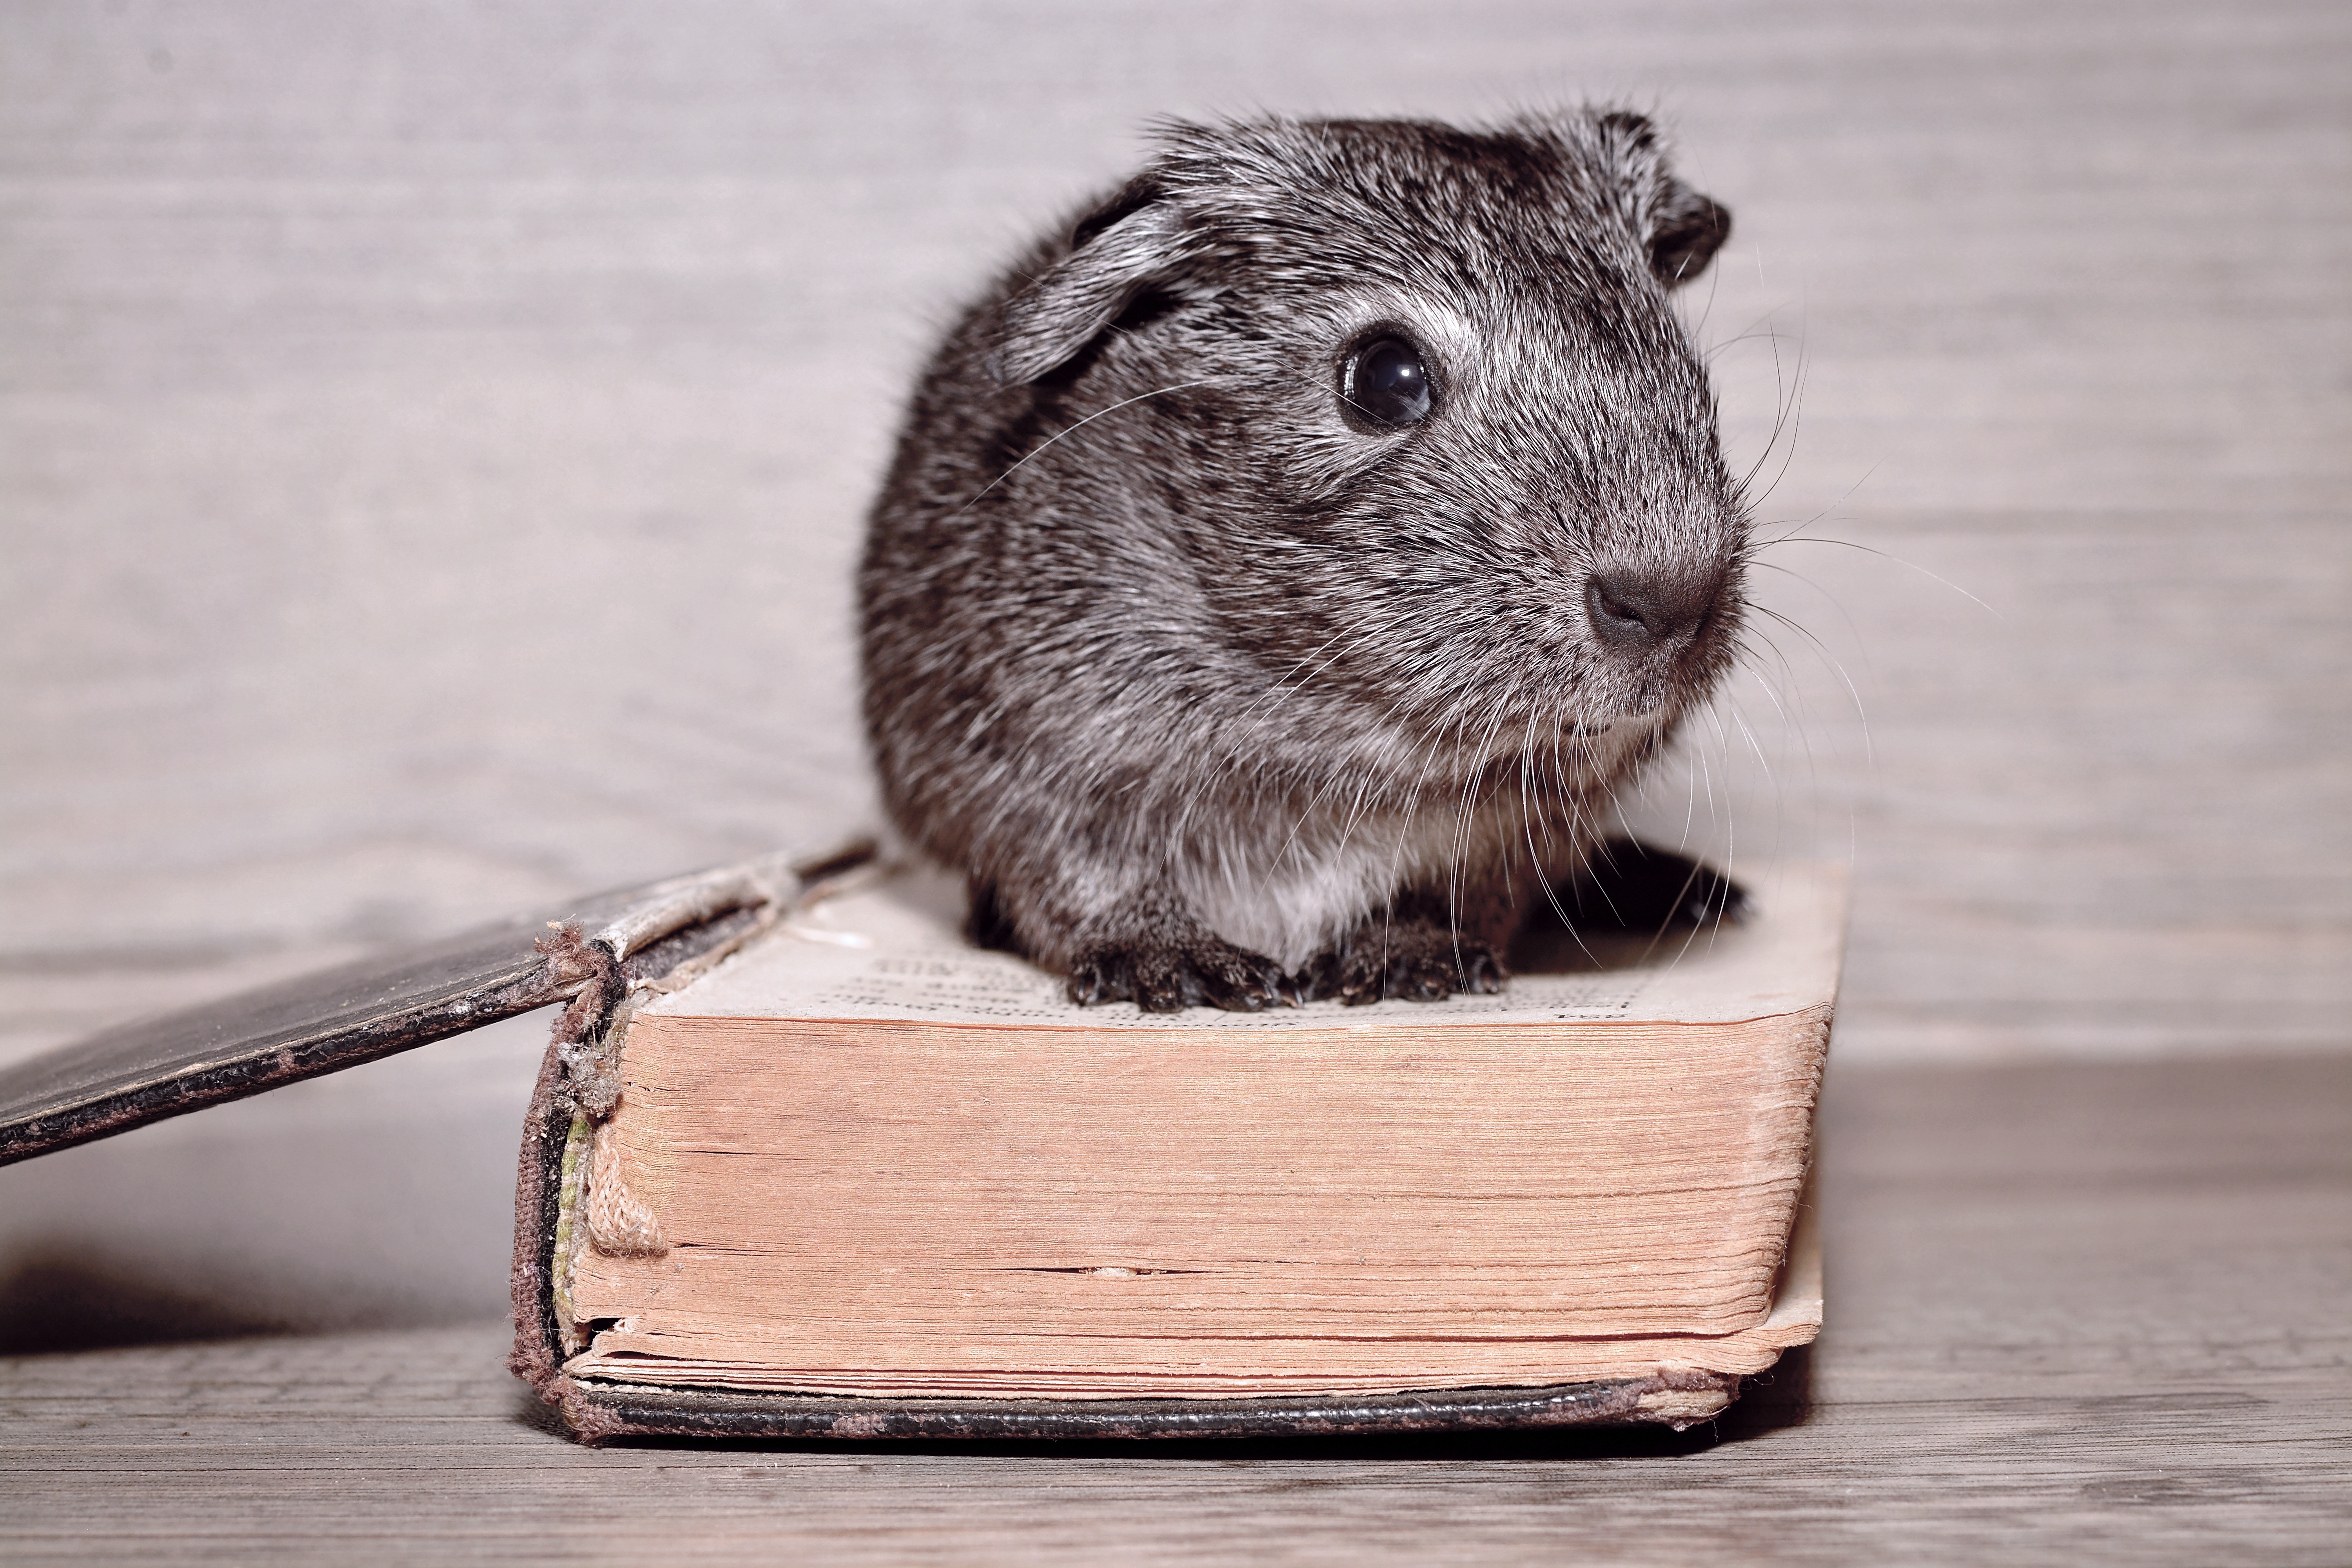
mouse, pet, mammal, hamster, rodent, fauna, guinea pig, whiskers, silver, vertebrate, nager, young animal, smooth hair, gerbil, black and white agouti, muroidea, degu, muridae